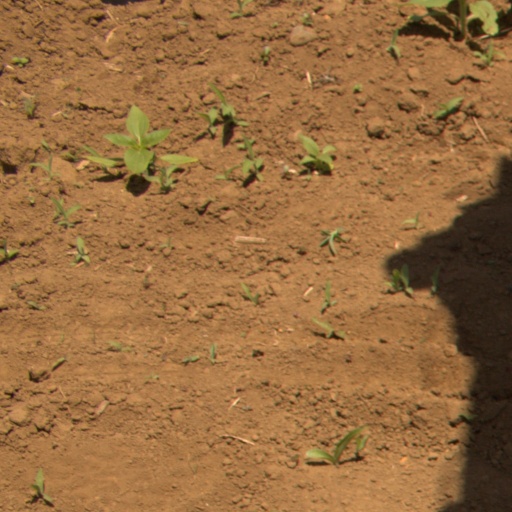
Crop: Jerusalem artichoke